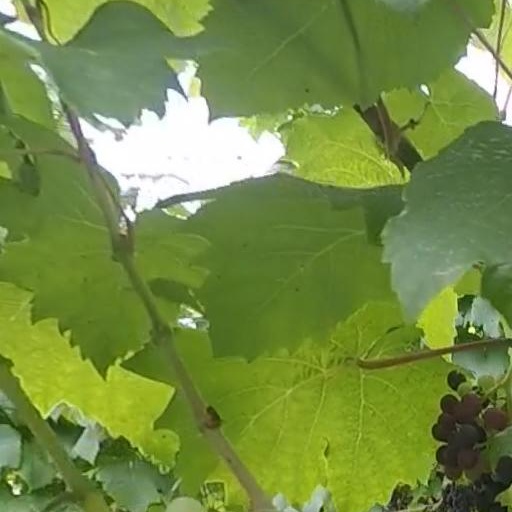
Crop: grape